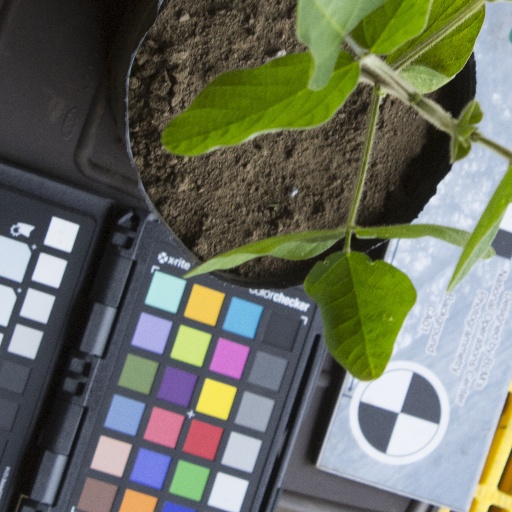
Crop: soybean